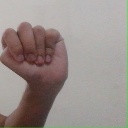
अक्षर: ठ